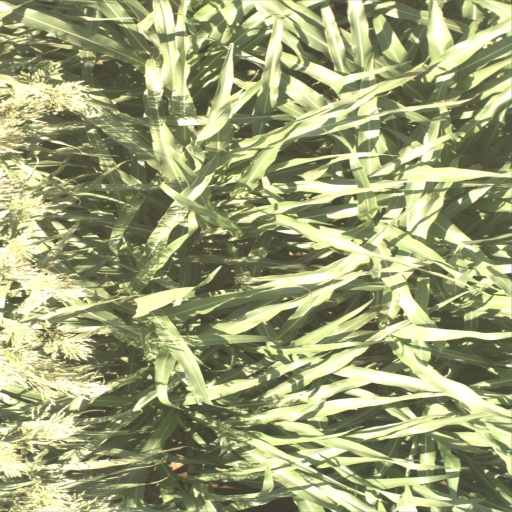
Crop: sorghum